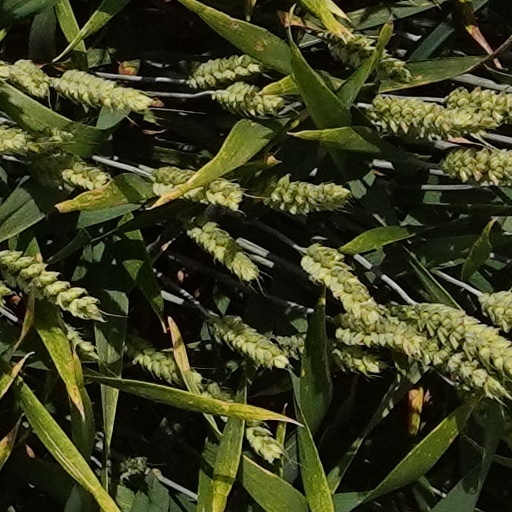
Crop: wheat